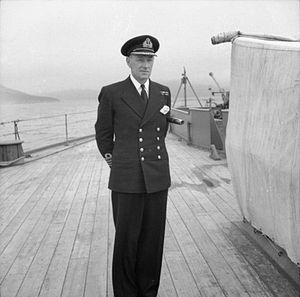
John Catterall Leach, né en 1894 et mort en 1941, était un officier britannique de la Royal Navy. Il était le commandant du cuirassé Prince of Wales, ayant participé à la bataille du détroit du Danemark pendant la Seconde Guerre mondiale.